Grace Zumwinkle

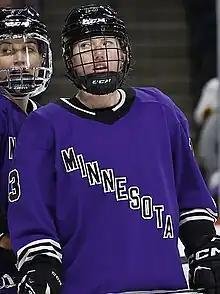
Zumwinkle (right) with PWHL Minnesota, alongside Susanna Tapani (left) in 2024

Grace Zumwinkle (born April 23, 1999) is an American ice hockey player for the Minnesota Frost of the Professional Women's Hockey League (PWHL). She played college ice hockey at Minnesota. She represented the United States women's national ice hockey team at the 2022 Winter Olympics.